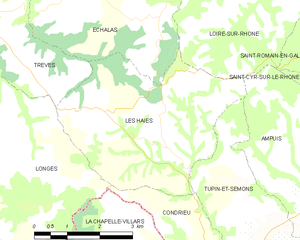
Carte des communes françaises